Peter Lohmeyer

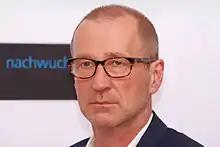
Lohmeyer in 2012

Peter Lohmeyer (born 22 January 1962 in Niedermarsberg) is a German actor. He has appeared in more than one hundred films since 1980.